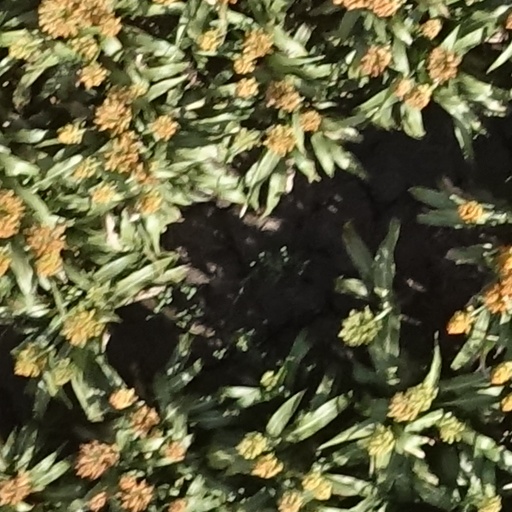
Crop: sorghum